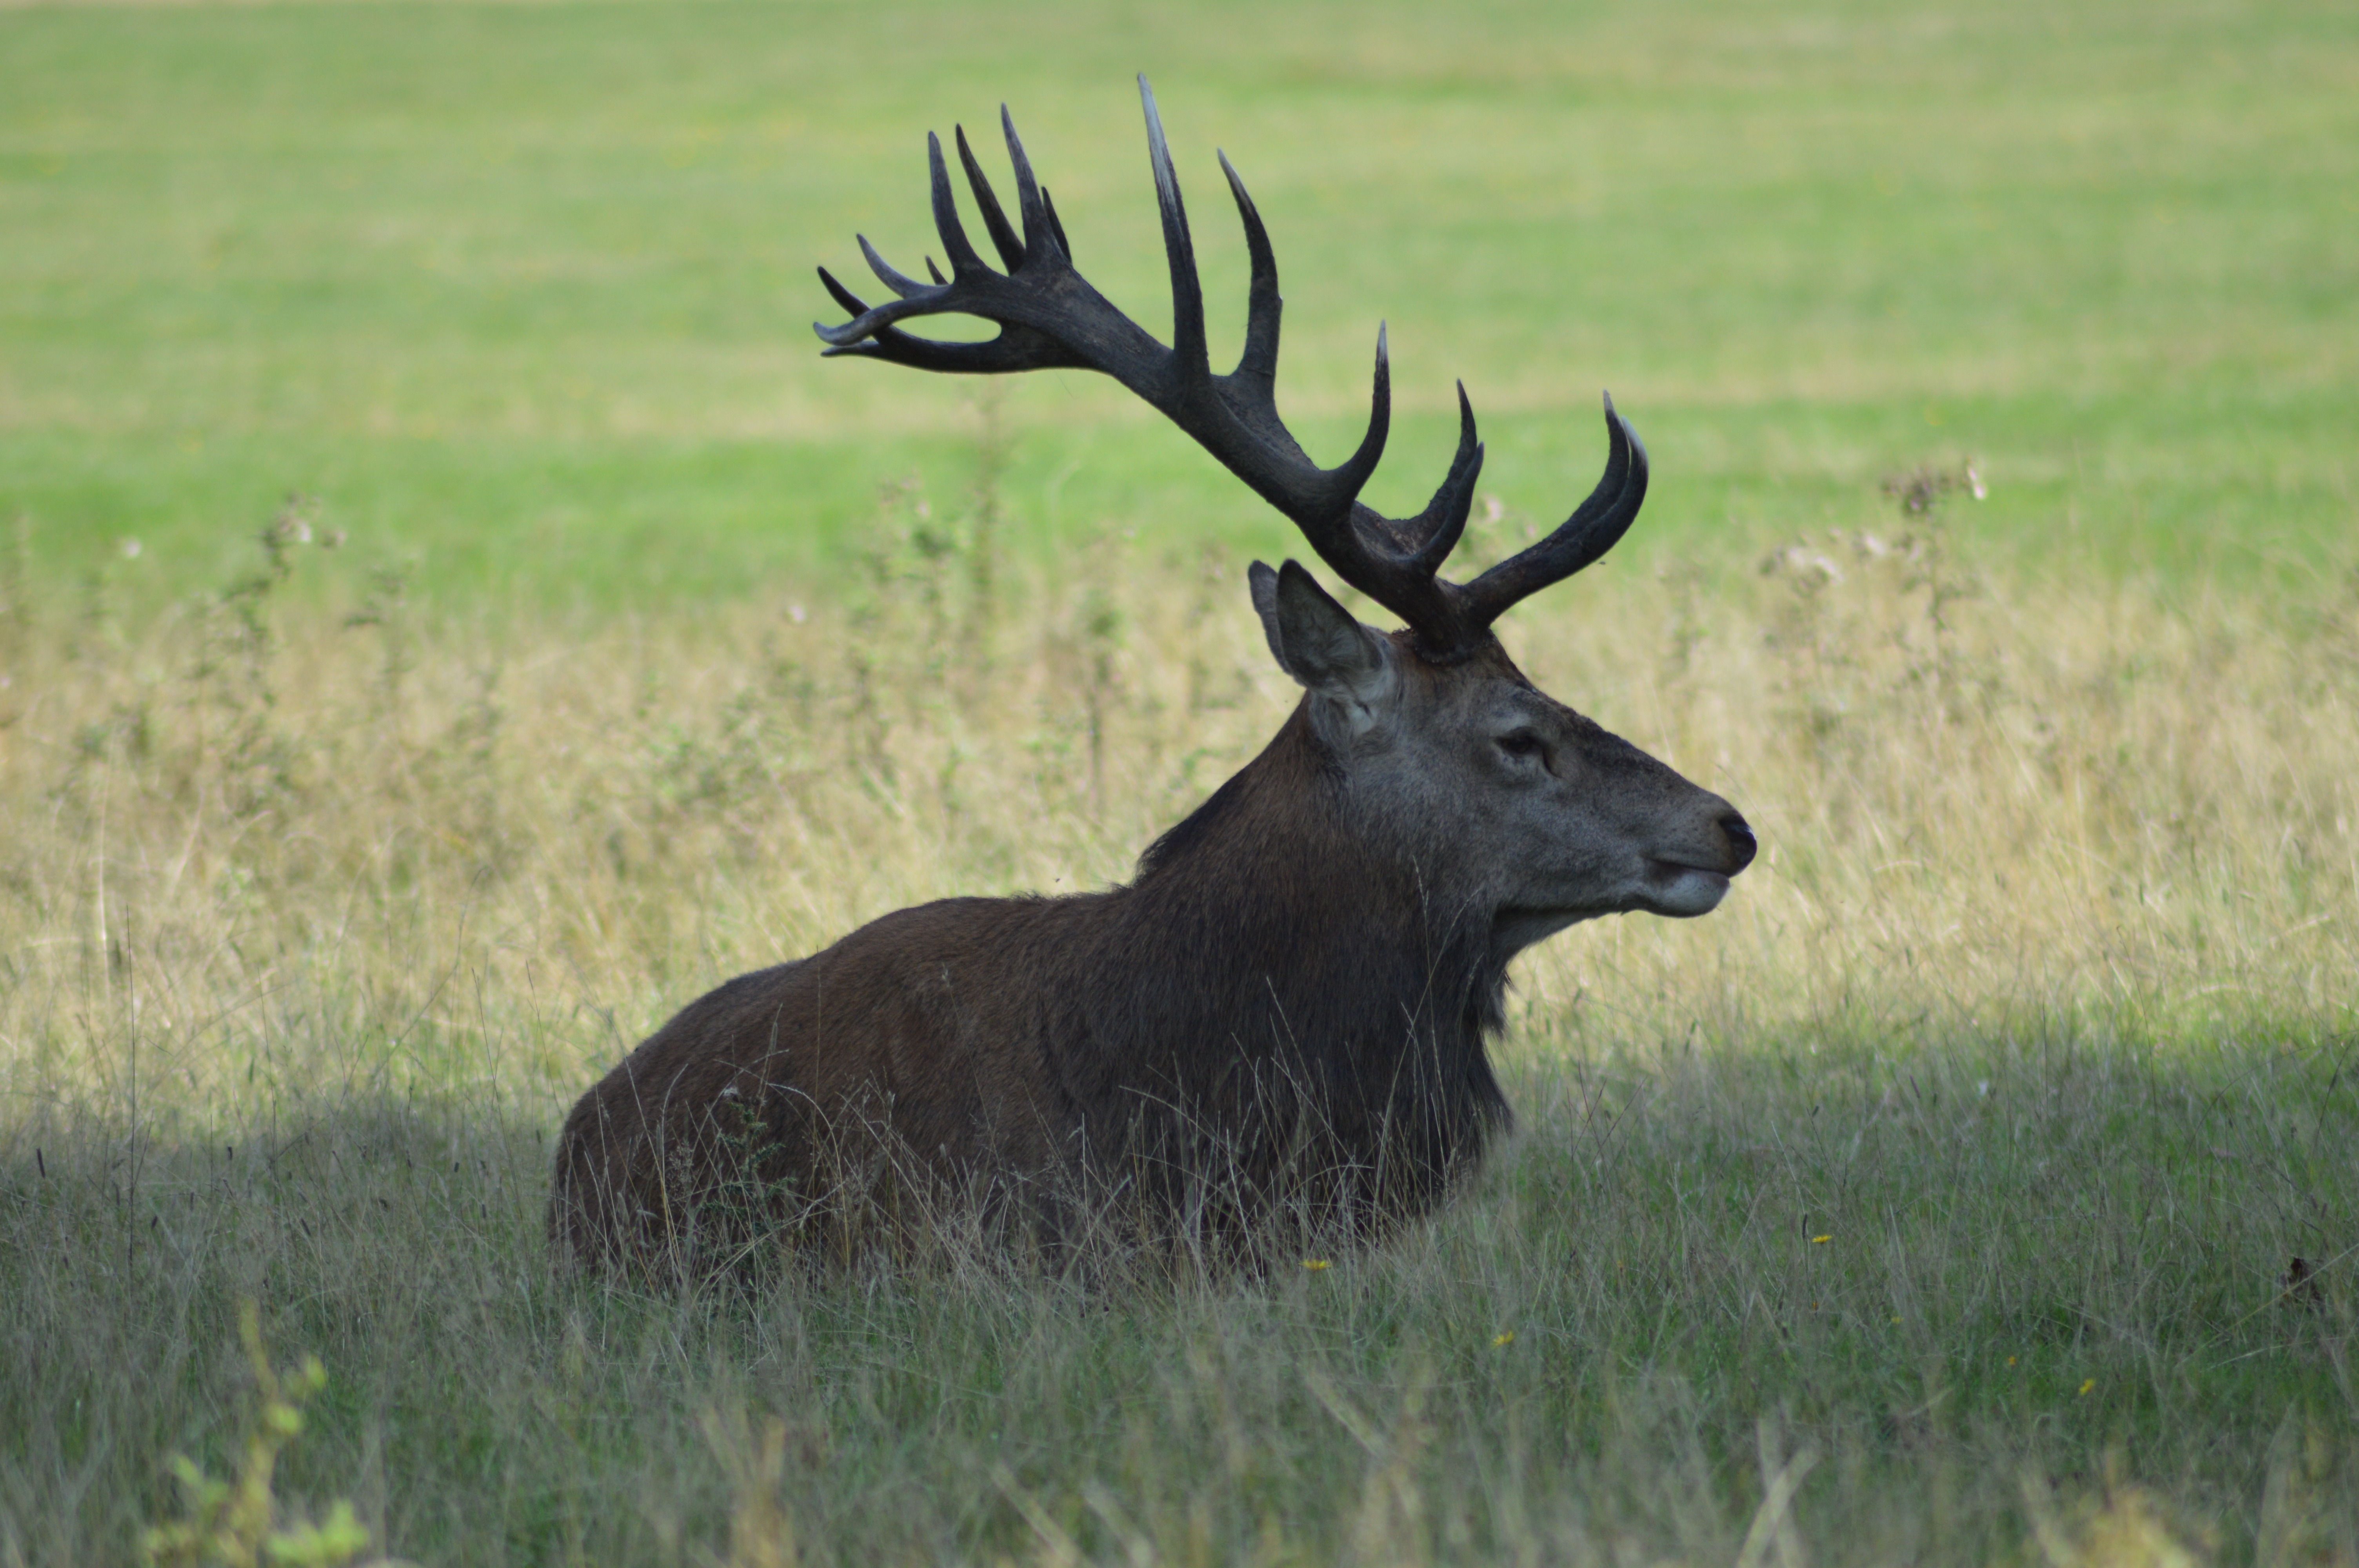
nature, meadow, prairie, wildlife, deer, mammal, fauna, plain, grassland, elk, white tailed deer